Berkeley Marina

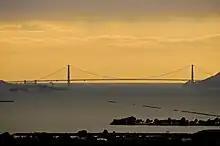
Remnants of the original length of the Berkeley Pier

In 1909, the City built a municipal wharf at the foot of University Avenue which was used primarily for freight. Starting in 1926, the Golden Gate Ferry Company began construction of the Berkeley Pier. It was built out from the foot of University Avenue about into the Bay (measured from the original shoreline). On June 16, 1927, auto ferry service began. between the Berkeley Pier and the Hyde Street Pier in San Francisco, a pier shared with the Sausalito ferry. During this period US Route 40 ran from San Pablo Avenue down University Avenue to the Berkeley Pier. The ferry service lasted until about 1937, after the 1936 opening of the San Francisco–Oakland Bay Bridge. Thereafter it became a fishing pier. US 40 was shifted to the new Eastshore Highway and the Bay Bridge. Storms damaged the end of the pier over the years and it was closed. After World War II ended, it was repaired and re-opened in 1946 for fishing. In the 1970s, the city again repaired and upgraded the least damaged length of the Berkeley Pier, and it was in use until 2015 for fishing and viewing.